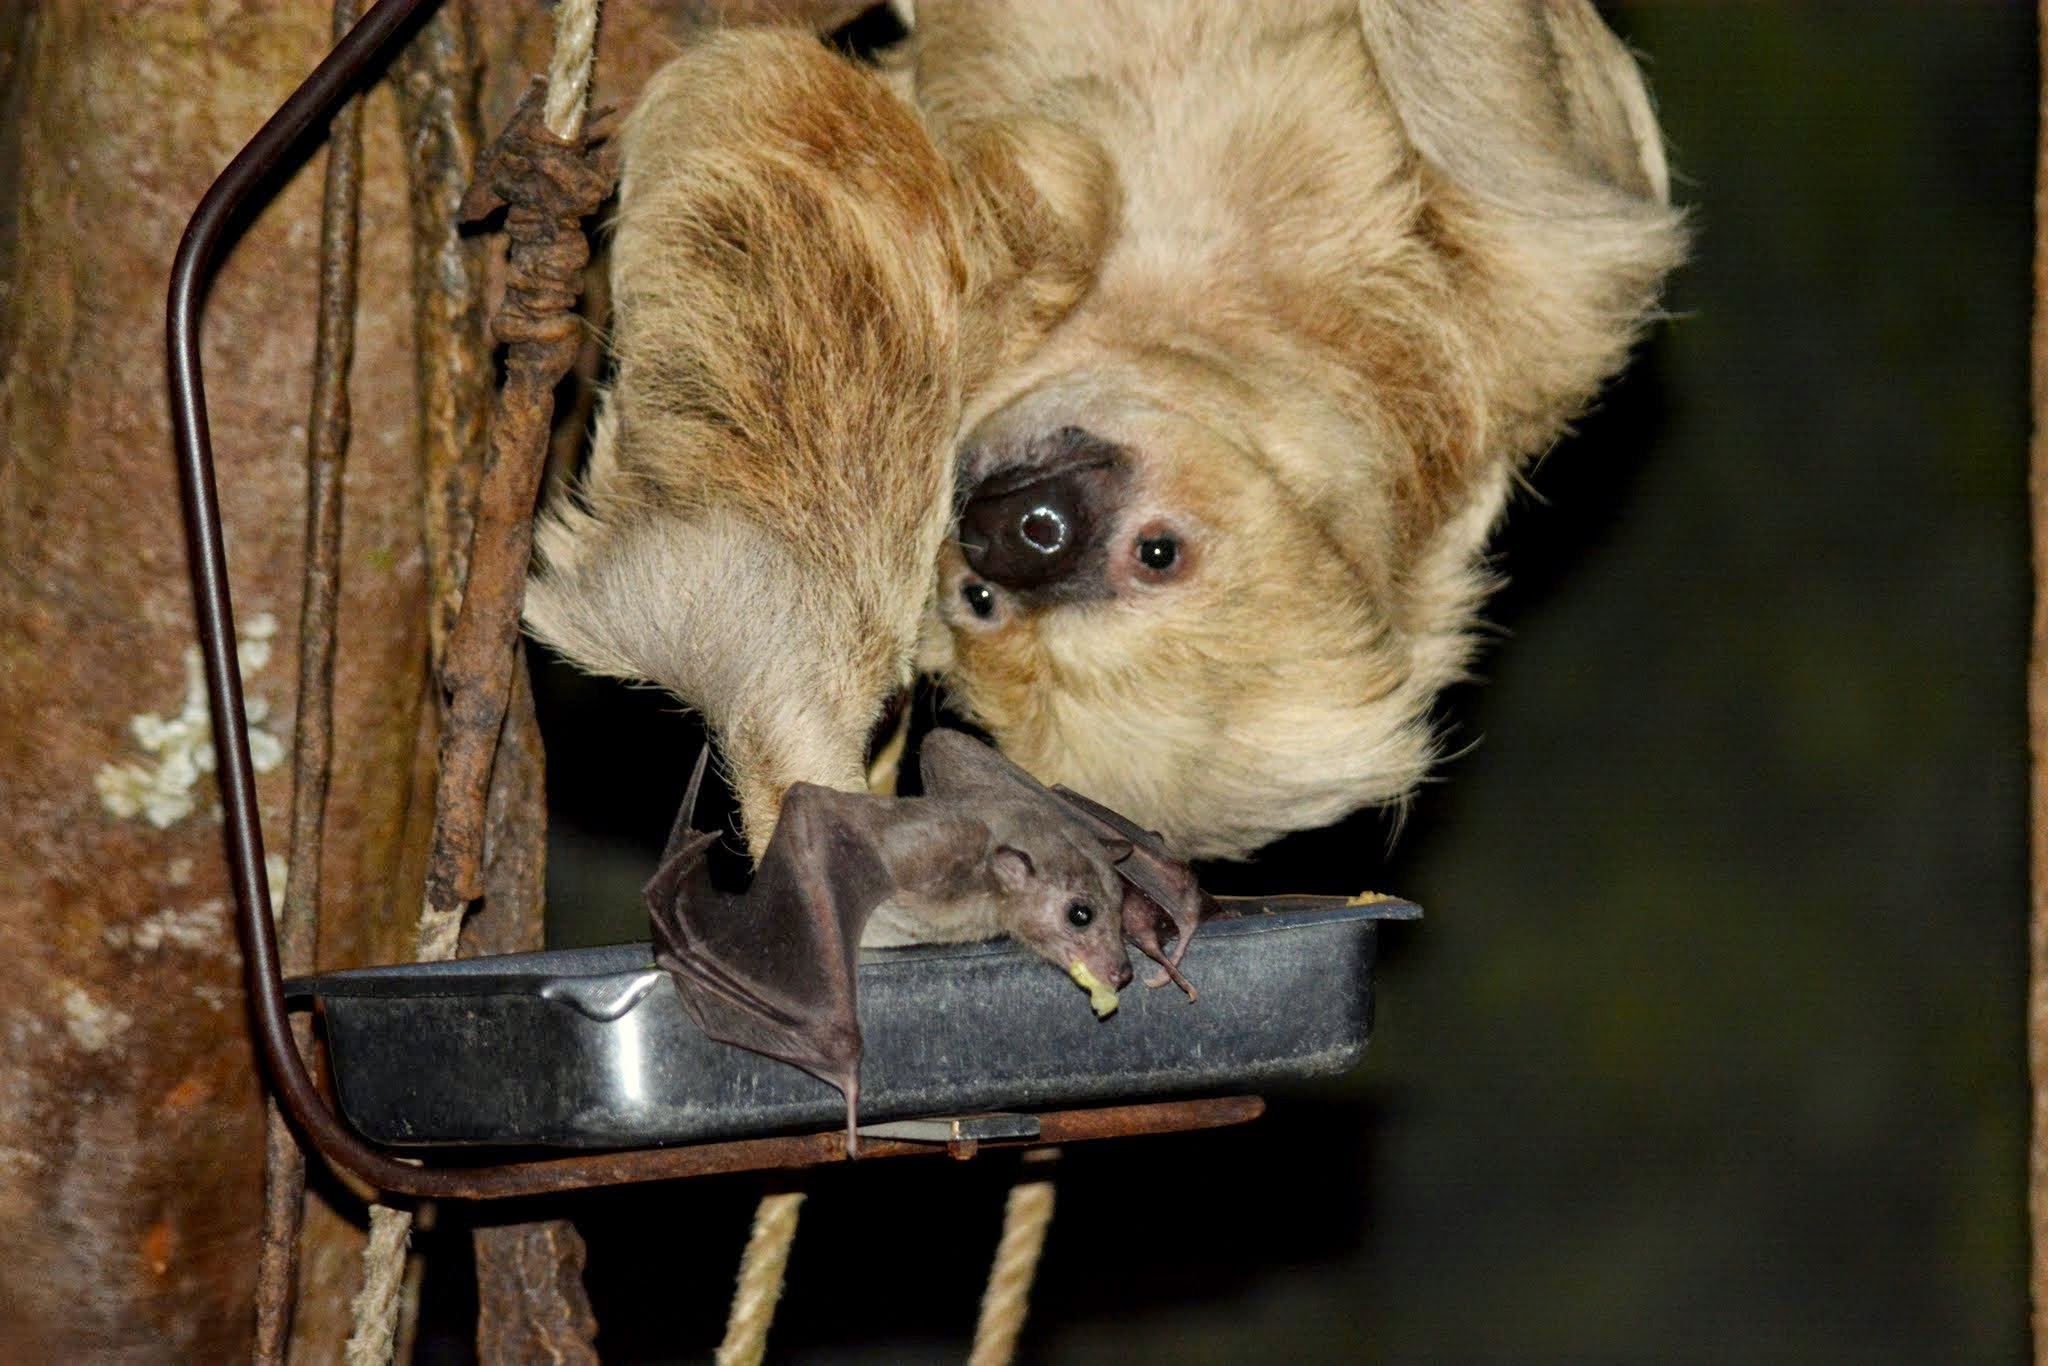
animal, wildlife, mammal, fauna, sloth, vertebrate, bat